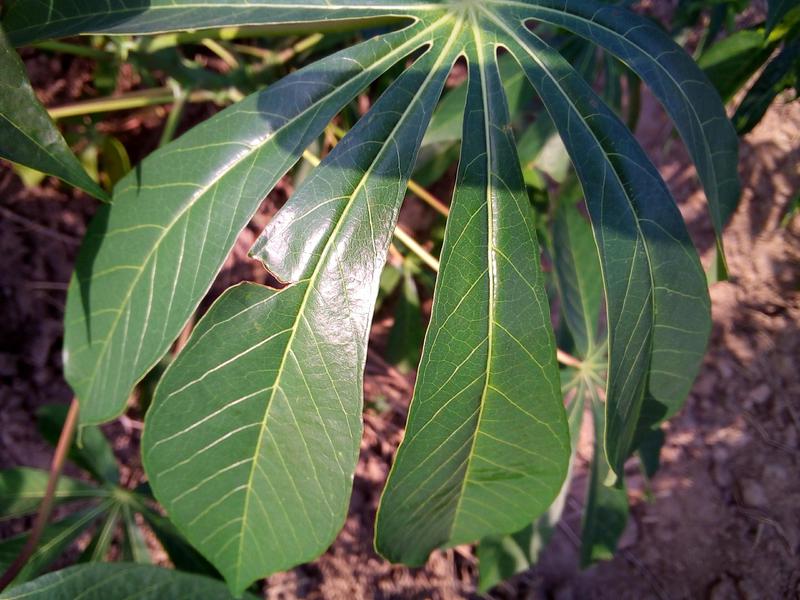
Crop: cassava
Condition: healthy